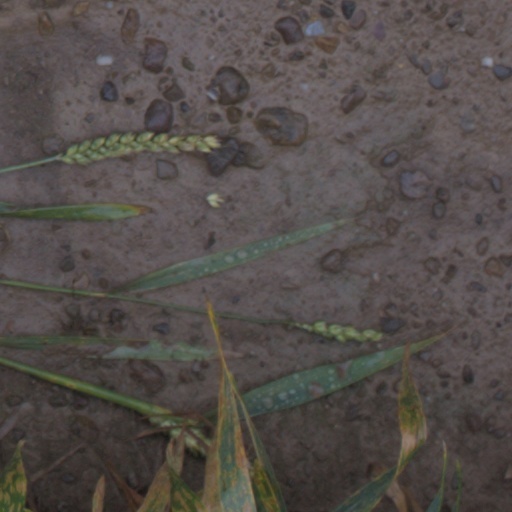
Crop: wheat